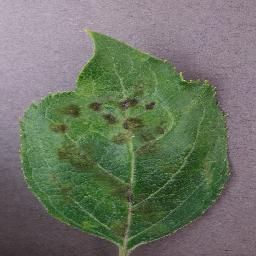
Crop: apple
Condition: scab